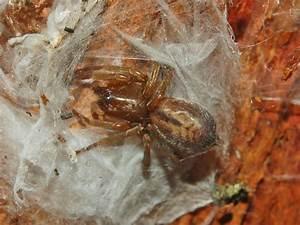
spider